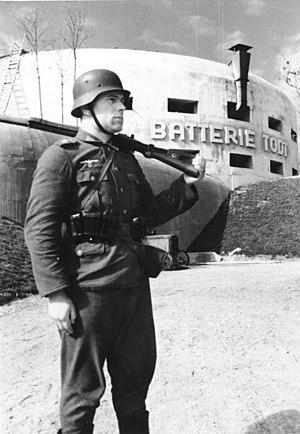
L’Organisation Todt était un groupe de génie civil et militaire du Troisième Reich. Elle portait le nom de celui qui a été son fondateur et son dirigeant jusqu'en 1942, Fritz Todt, un ingénieur et une figure importante du nazisme, en tant que mandataire général pour la régulation de l'industrie du bâtiment. L'Organisation a été chargée de la réalisation d'un grand nombre de projets de construction, dans les domaines civil et militaire, tant en Allemagne, durant la période qui a précédé la Seconde Guerre mondiale et pendant celle-ci, que dans les pays d'Europe sous domination nazie, de la France à la Russie. Presque toutes les grandes opérations de génie civil durant la guerre ont été réalisées par l’Organisation, dont des usines d'armement, des bases de sous-marins et des lignes de fortifications, comme le mur de l'Atlantique ou la ligne Gustave.